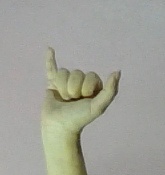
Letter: ya